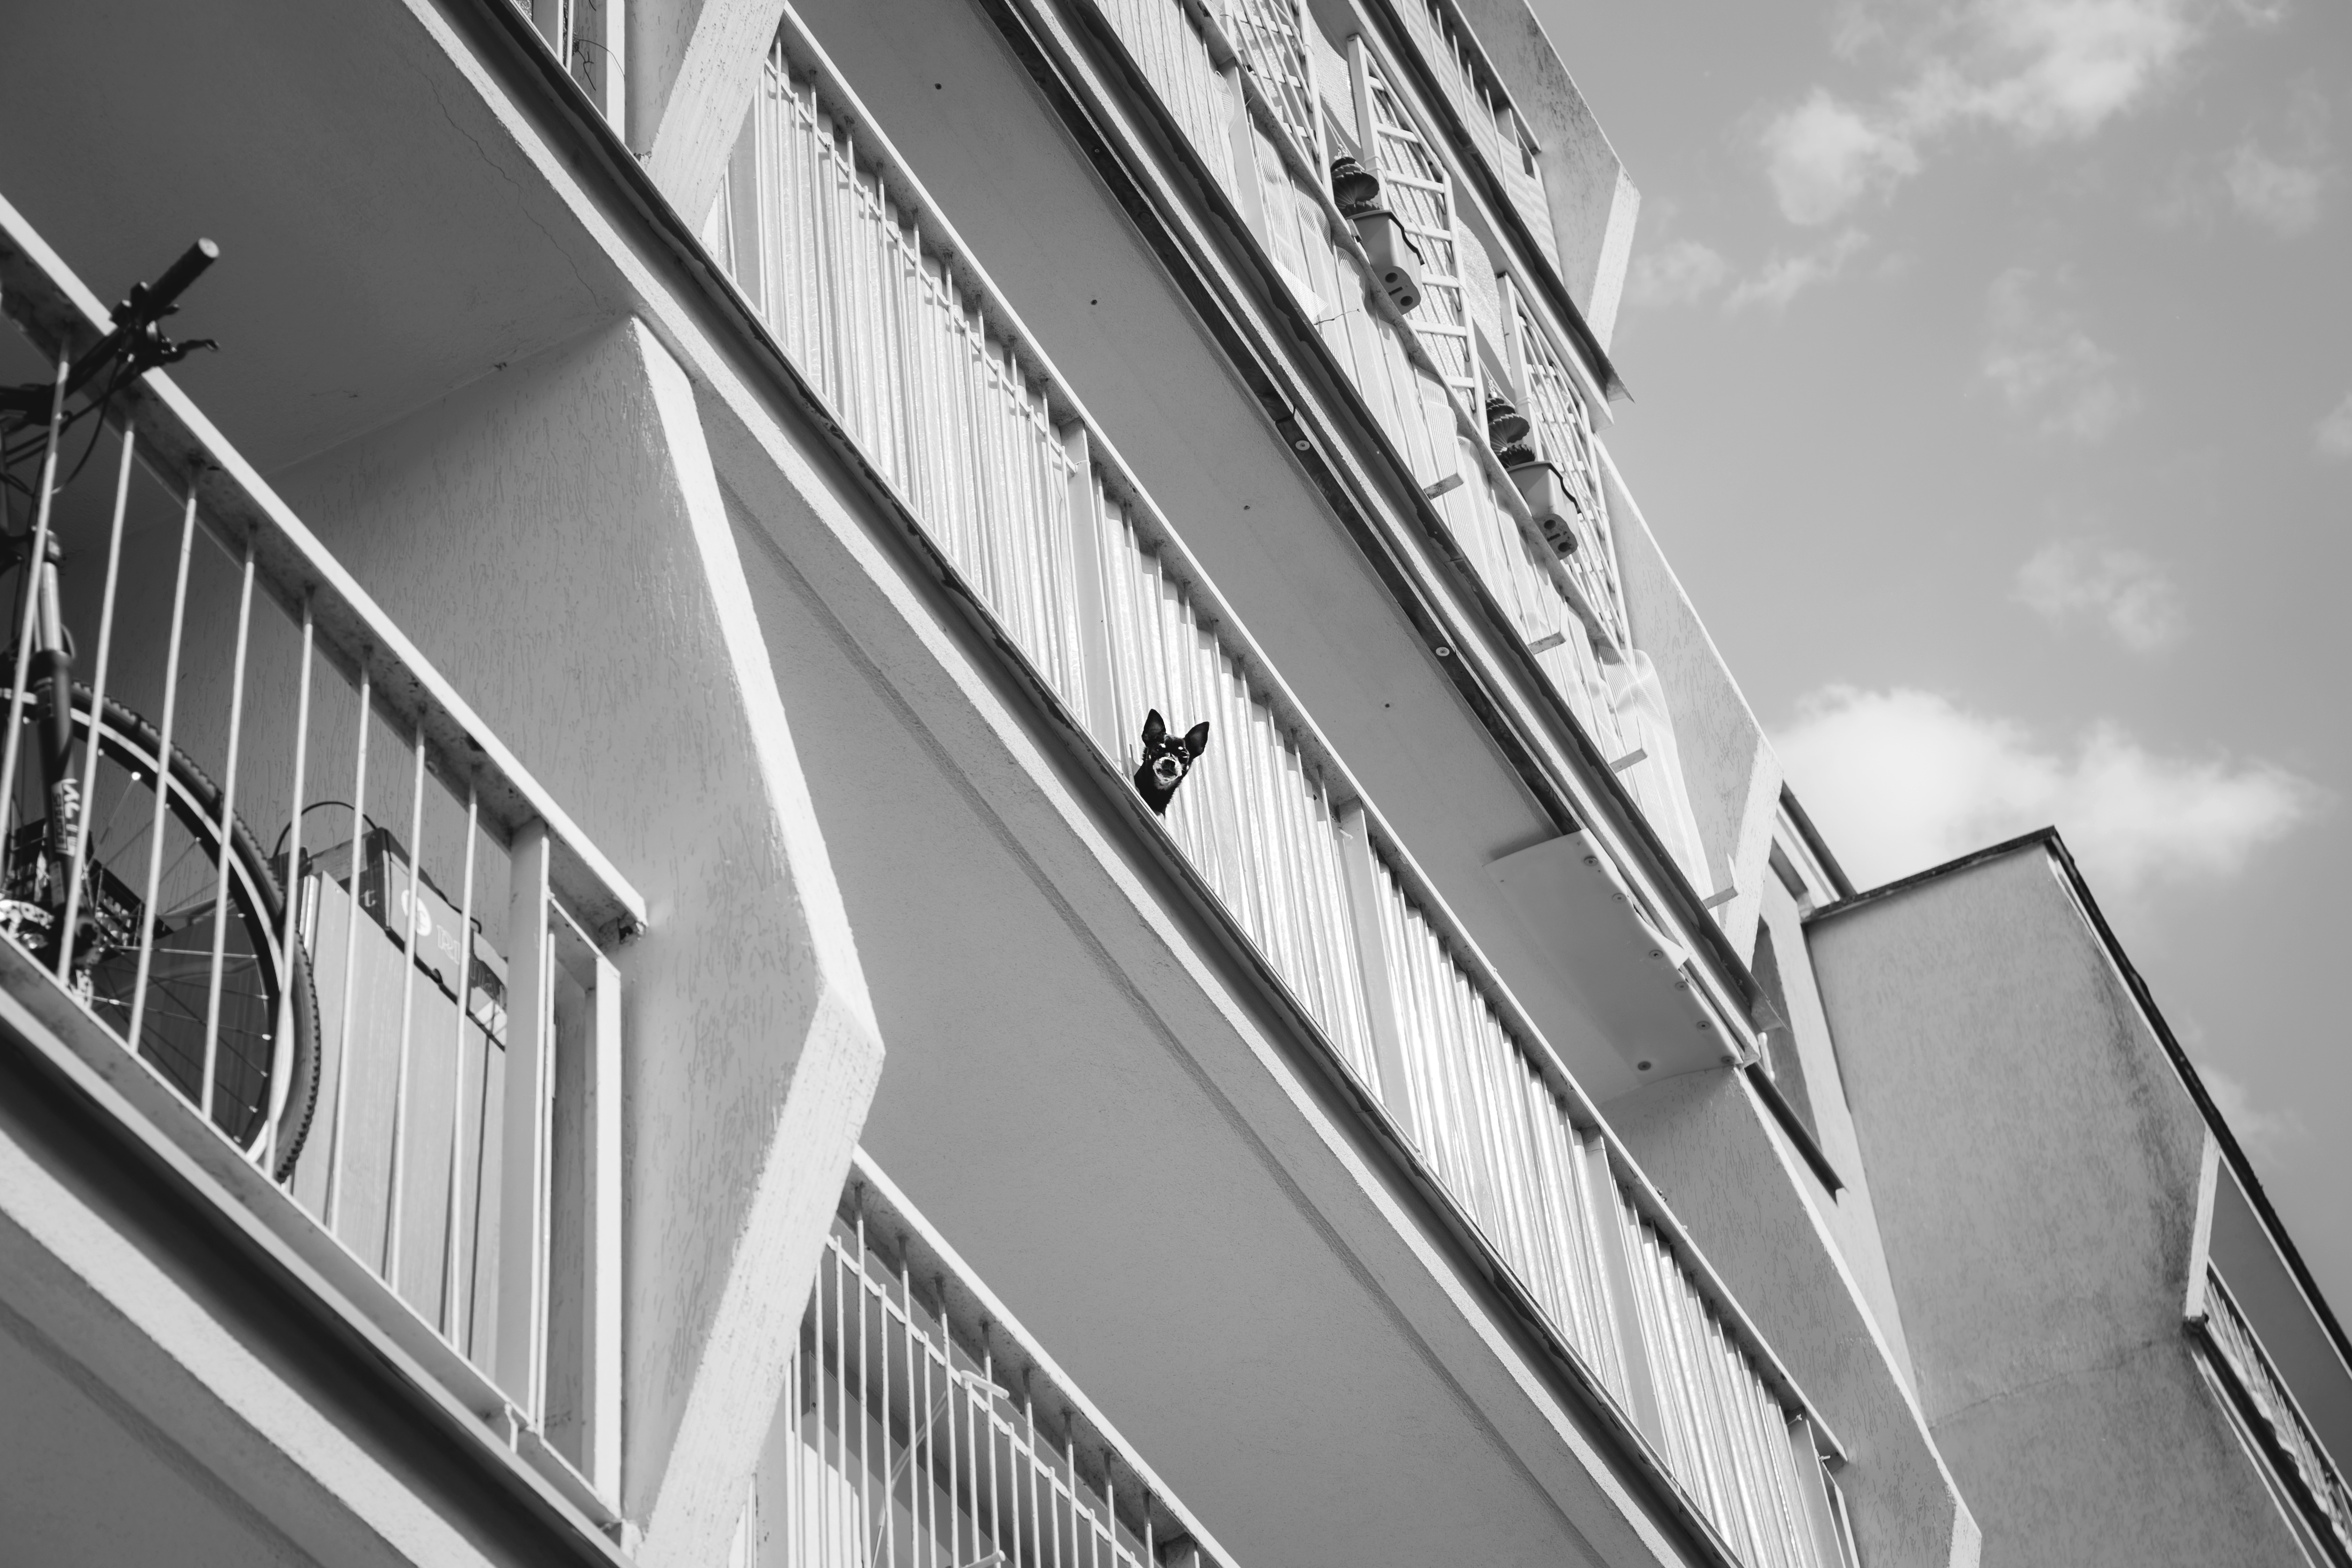
black and white, architecture, white, window, skyscraper, line, facade, monochrome, symmetry, shape, monochrome photography